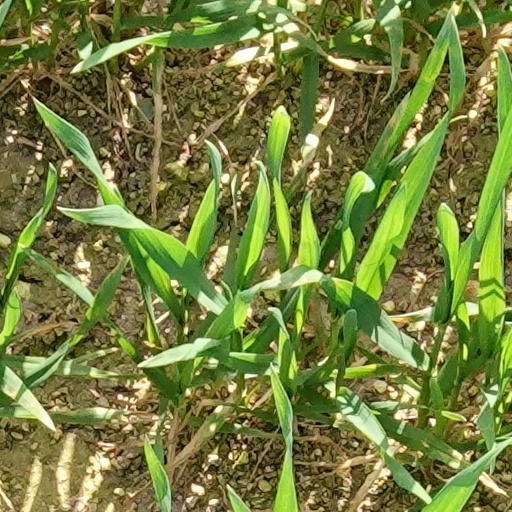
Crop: wheat